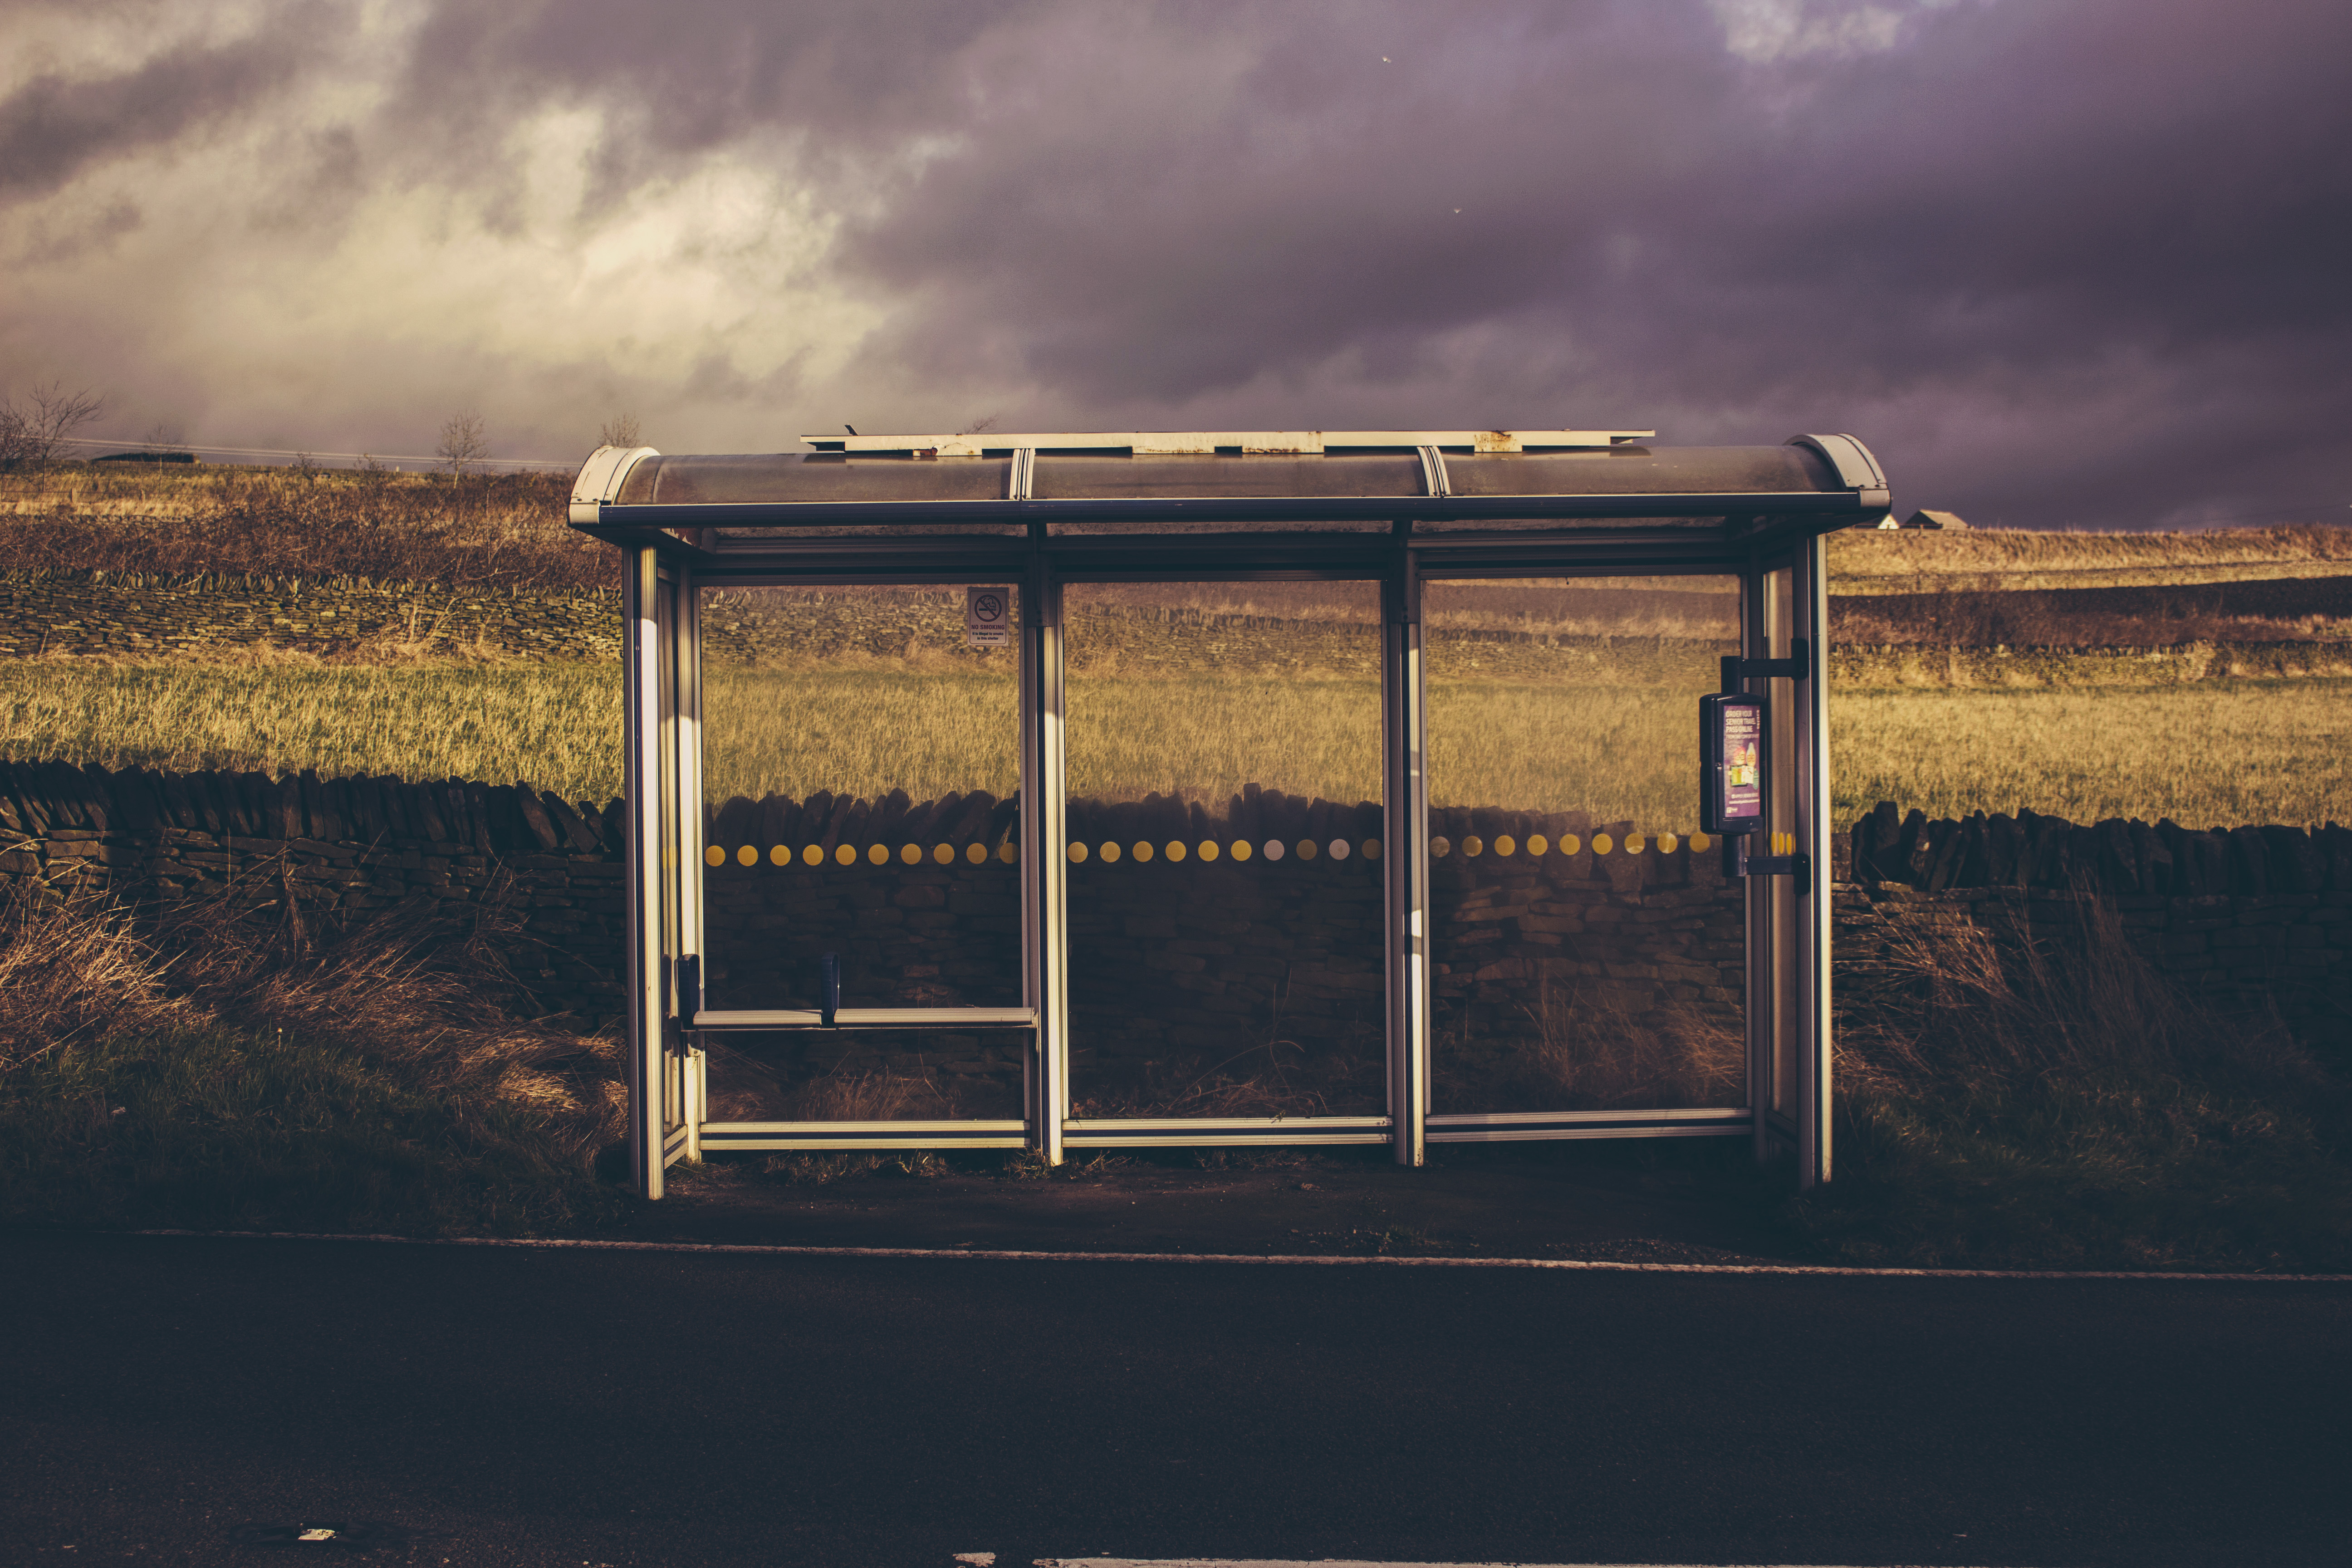
light, cloud, sky, wood, sunrise, sunset, night, sunlight, cloudy, morning, window, evening, reflection, darkness, bus stop, shelter, shape, bus shelter